Hazaras

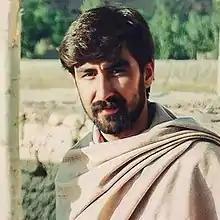
Dawood Sarkhosh, a folklore Hazara musician

The Hazaras are among the largest ethnic groups in Afghanistan, predominantly settled in the central regions known as Hazaristan (Hazarajat), with a significant presence throughout the country. Their population within Afghanistan is estimated to range from 8 to 10 million.